Tom Strohbach

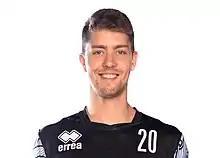
Strohbach in 2019

Tom Strohbach (born 27 May 1992) is a former German male volleyball player. He was part of the Germany men's national volleyball team winning the gold medal at the 2015 European Games in Baku. On club level he played for Generali Unterhaching.